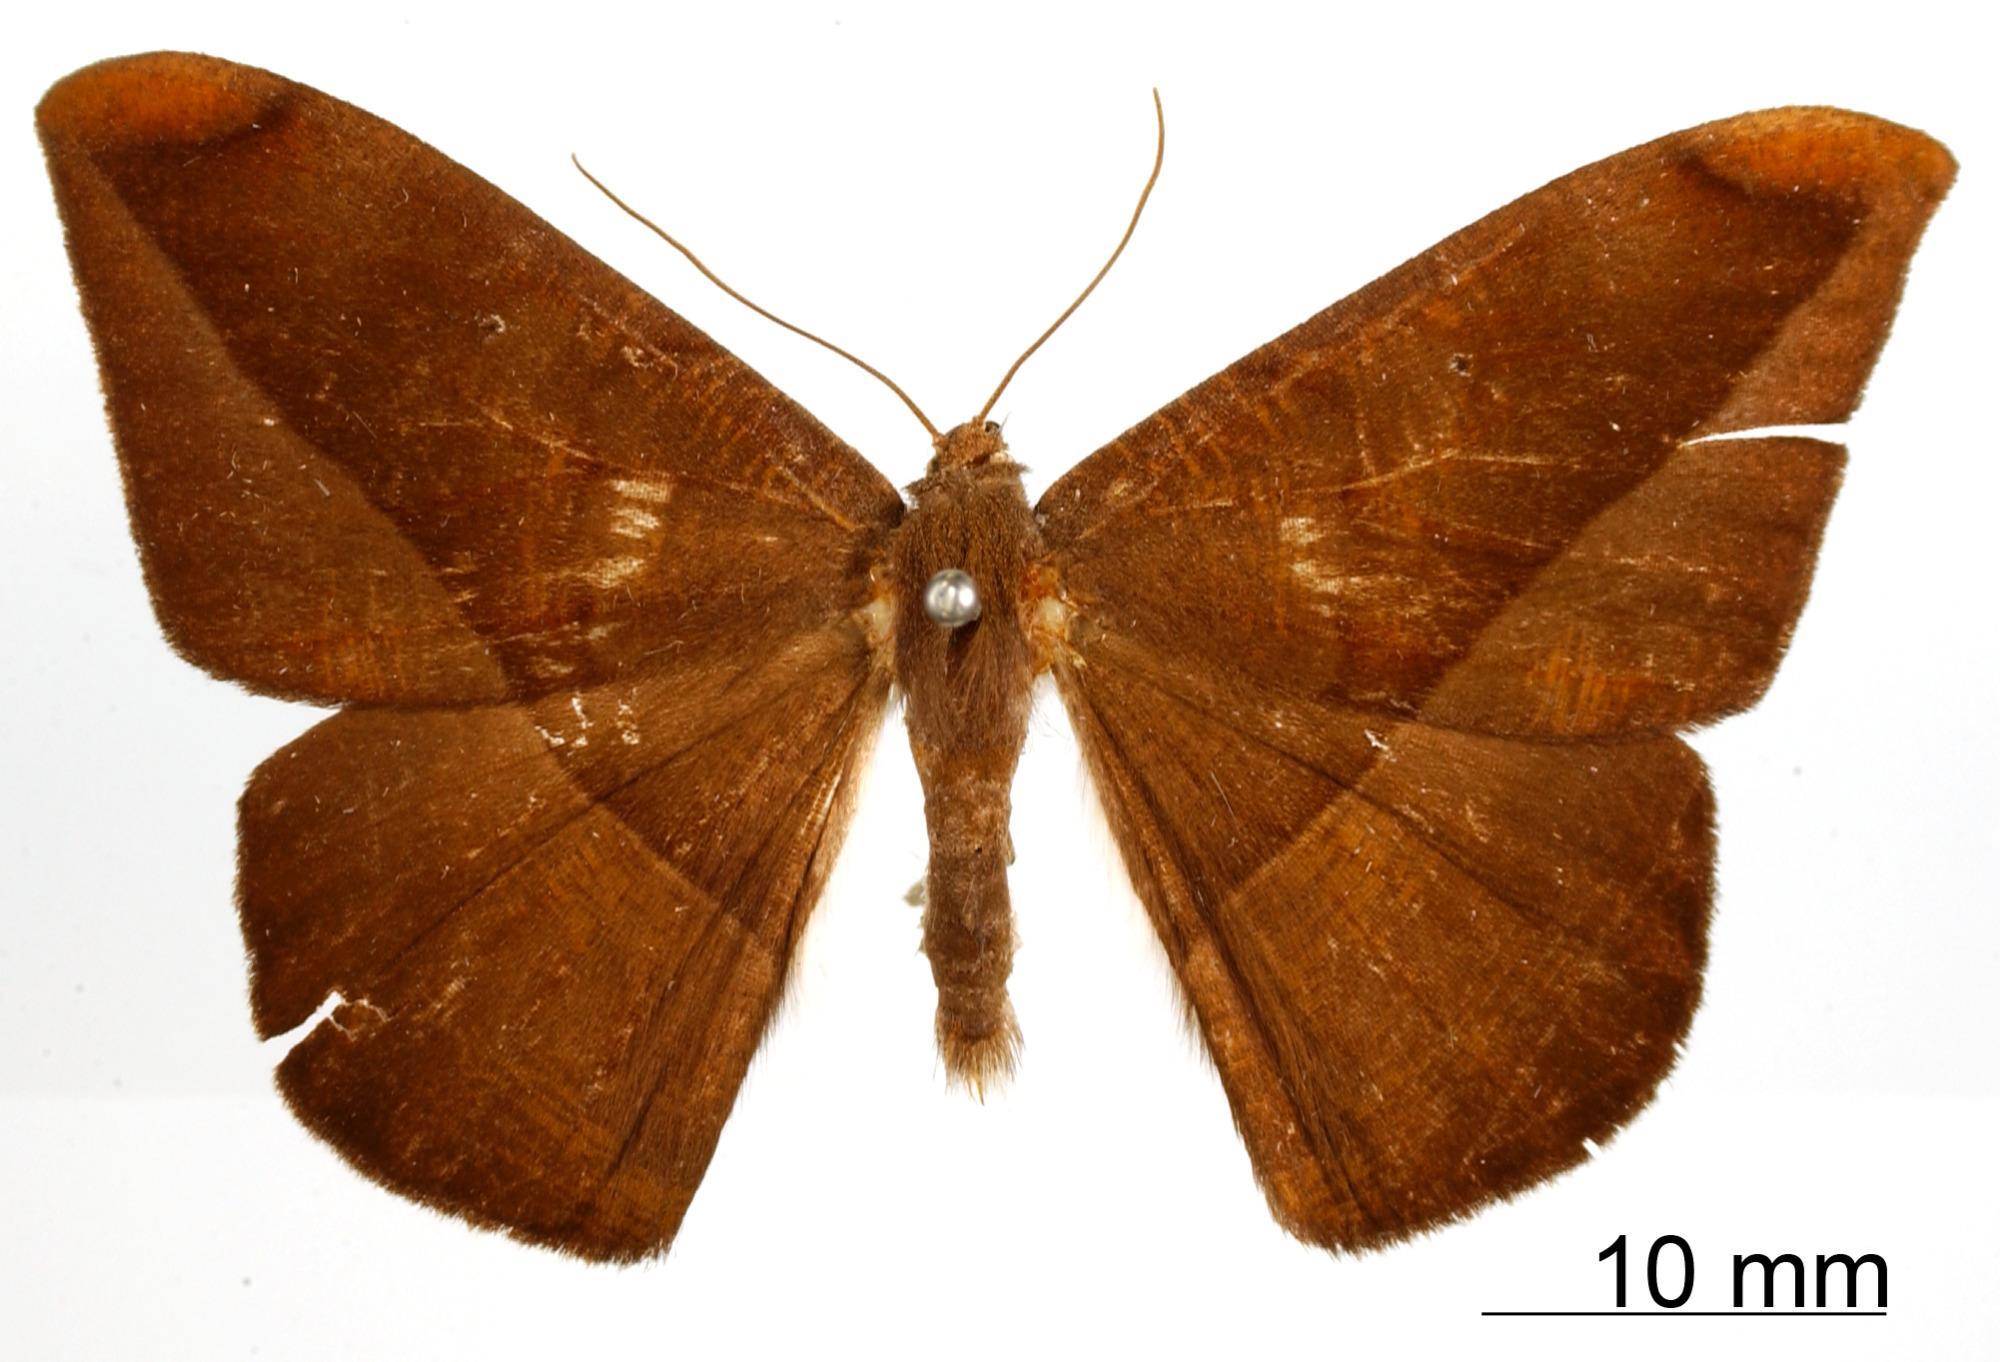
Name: Oxydia subalbescens
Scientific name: Oxydia subalbescens Dognin, 1901
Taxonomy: Animalia, Arthropoda, Insecta, Lepidoptera, Geometridae, Ennominae
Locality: Rio Songo, Bolivia, Bolivia